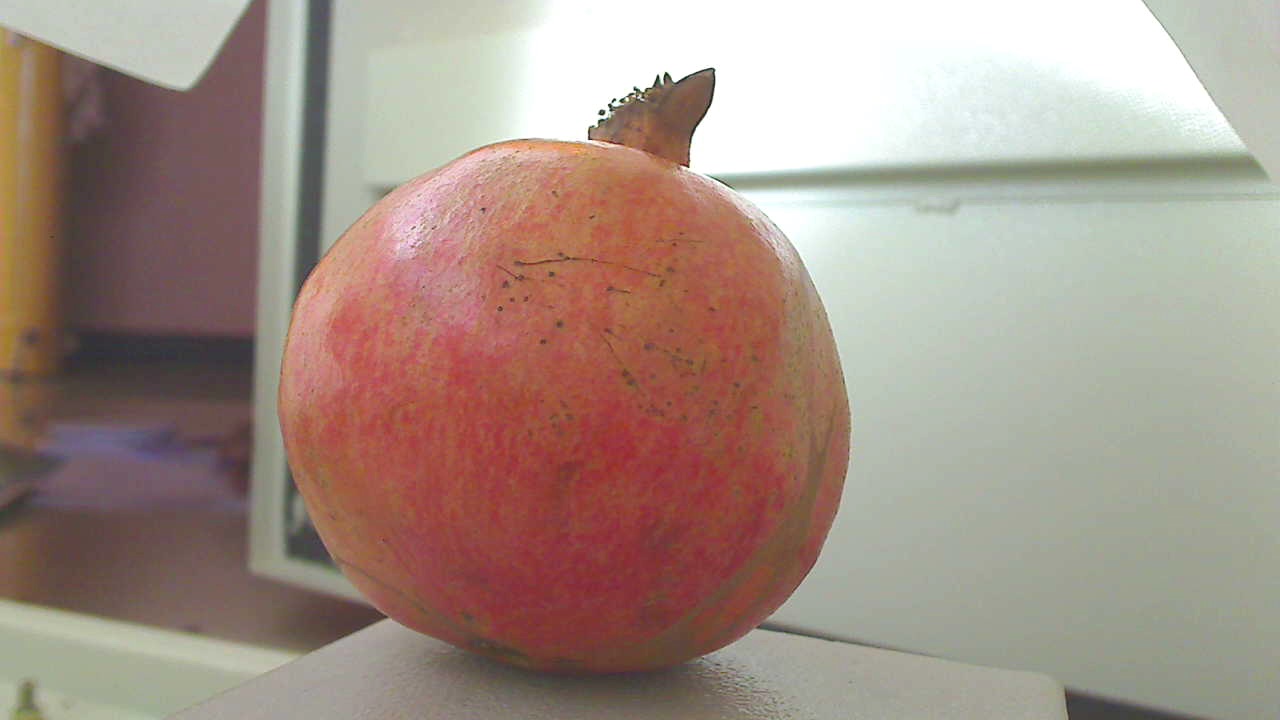
Grade: grade-2
Quality: quality-4